Aleksei Serebryakov (actor)

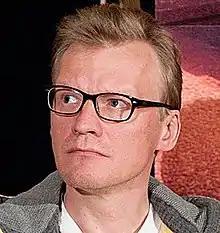

Later in the decade, he also appeared in numerous TV series, including "Bandit Petersburg", "Empire Under Attack", "The White Guard" and many others. Concurrently, he starred in the movies "Antikiller 2: Antiterror" and "Escape" by Yegor Konchalovsky, "Dead Man's Bluff" by Aleksei Balabanov, "The 9th Company" and "Dark Planet" by Fyodor Bondarchuk, Vadim Shmelev's "The Apocalypse Code", "Gloss" by Andrei Konchalovsky, "Golden Section" by Sergei Debizhev, "Once Upon a Time There Lived a Simple Woman" by Andrei Smirnov, "Solo on the Saxophone" by Alexander Kirienko and the fantasy-anthology film "Fairytale.Is".